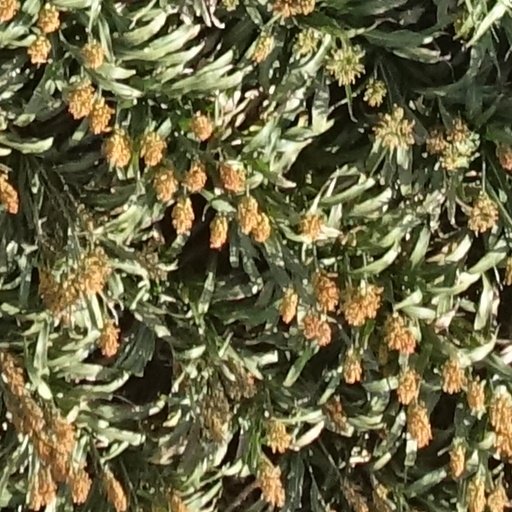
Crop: sorghum